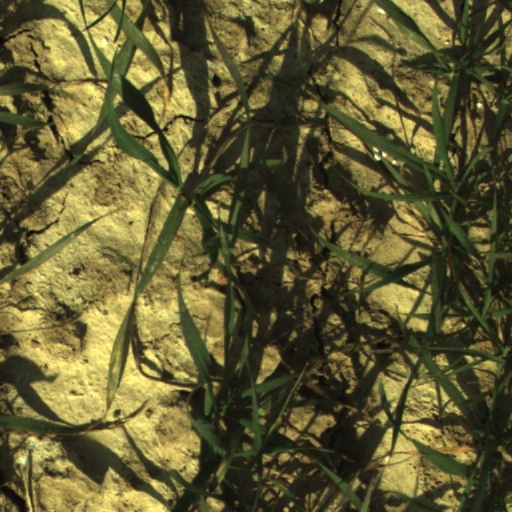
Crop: wheat